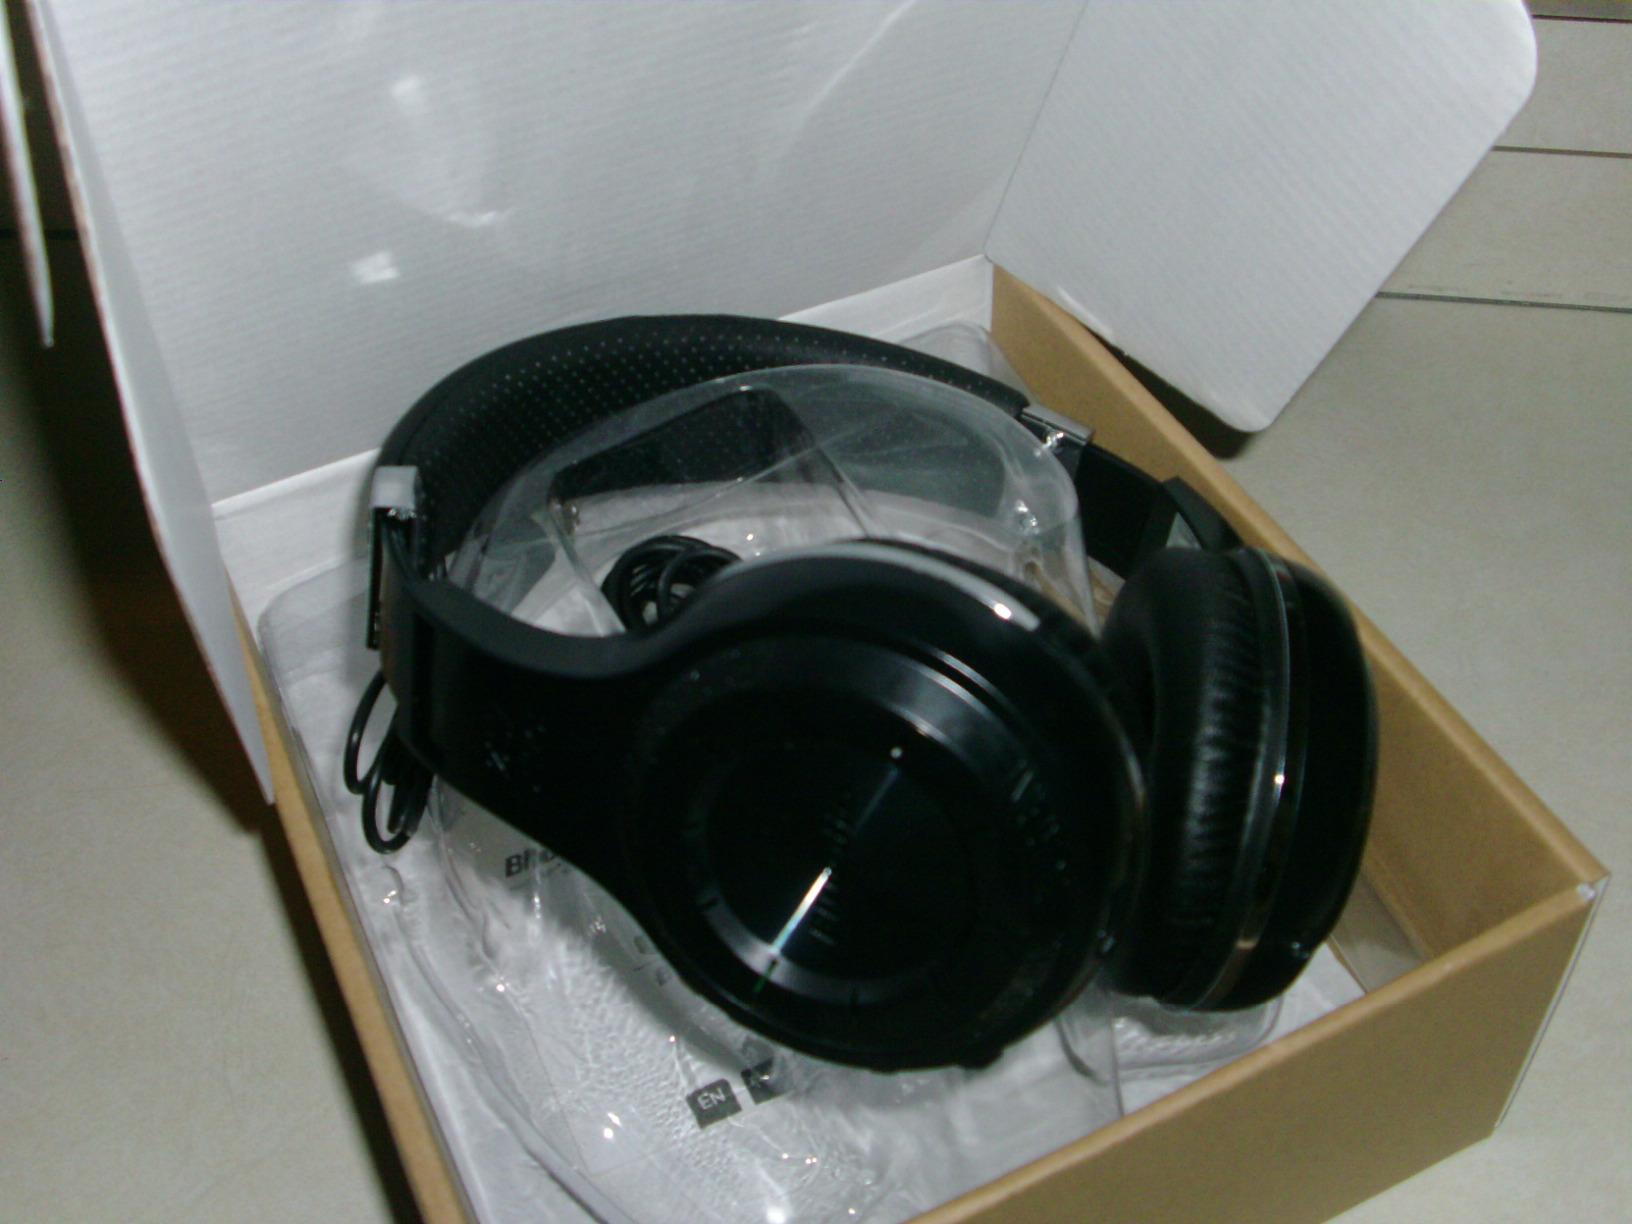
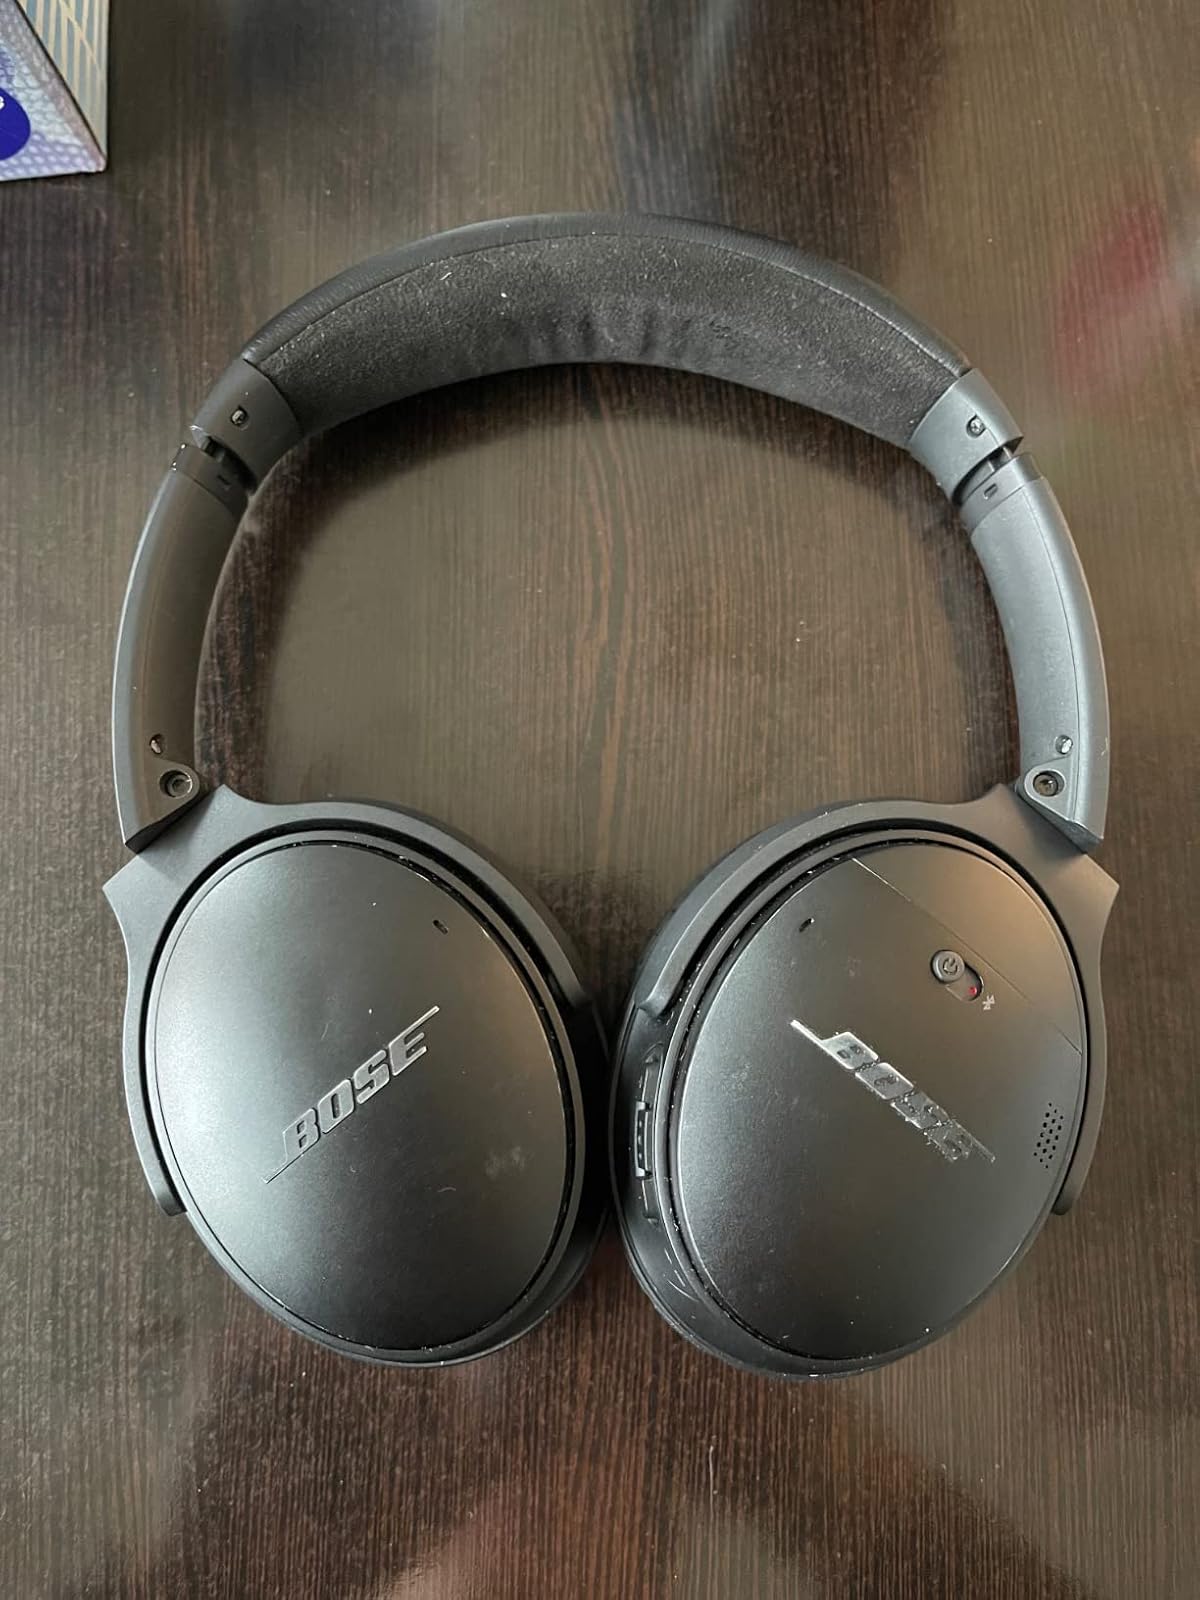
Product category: headphones
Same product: no